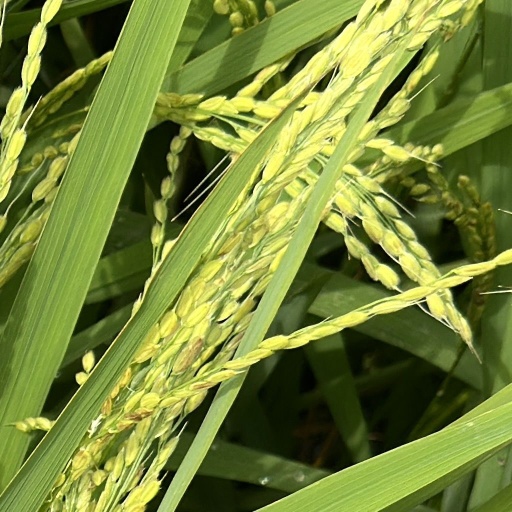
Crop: rice